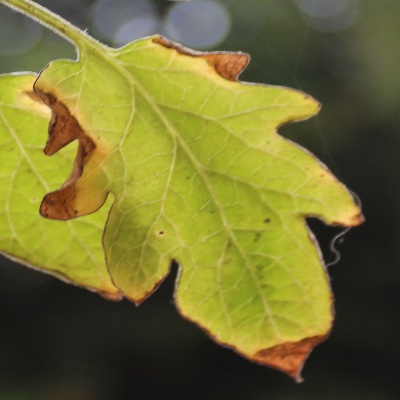
Crop: Tomato
Condition: septoria leaf spot